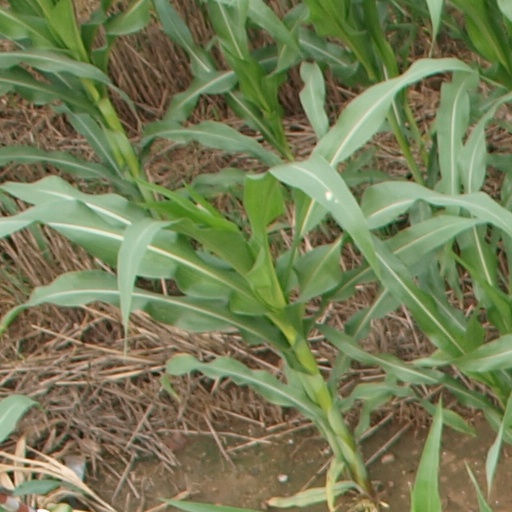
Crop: maize; corn